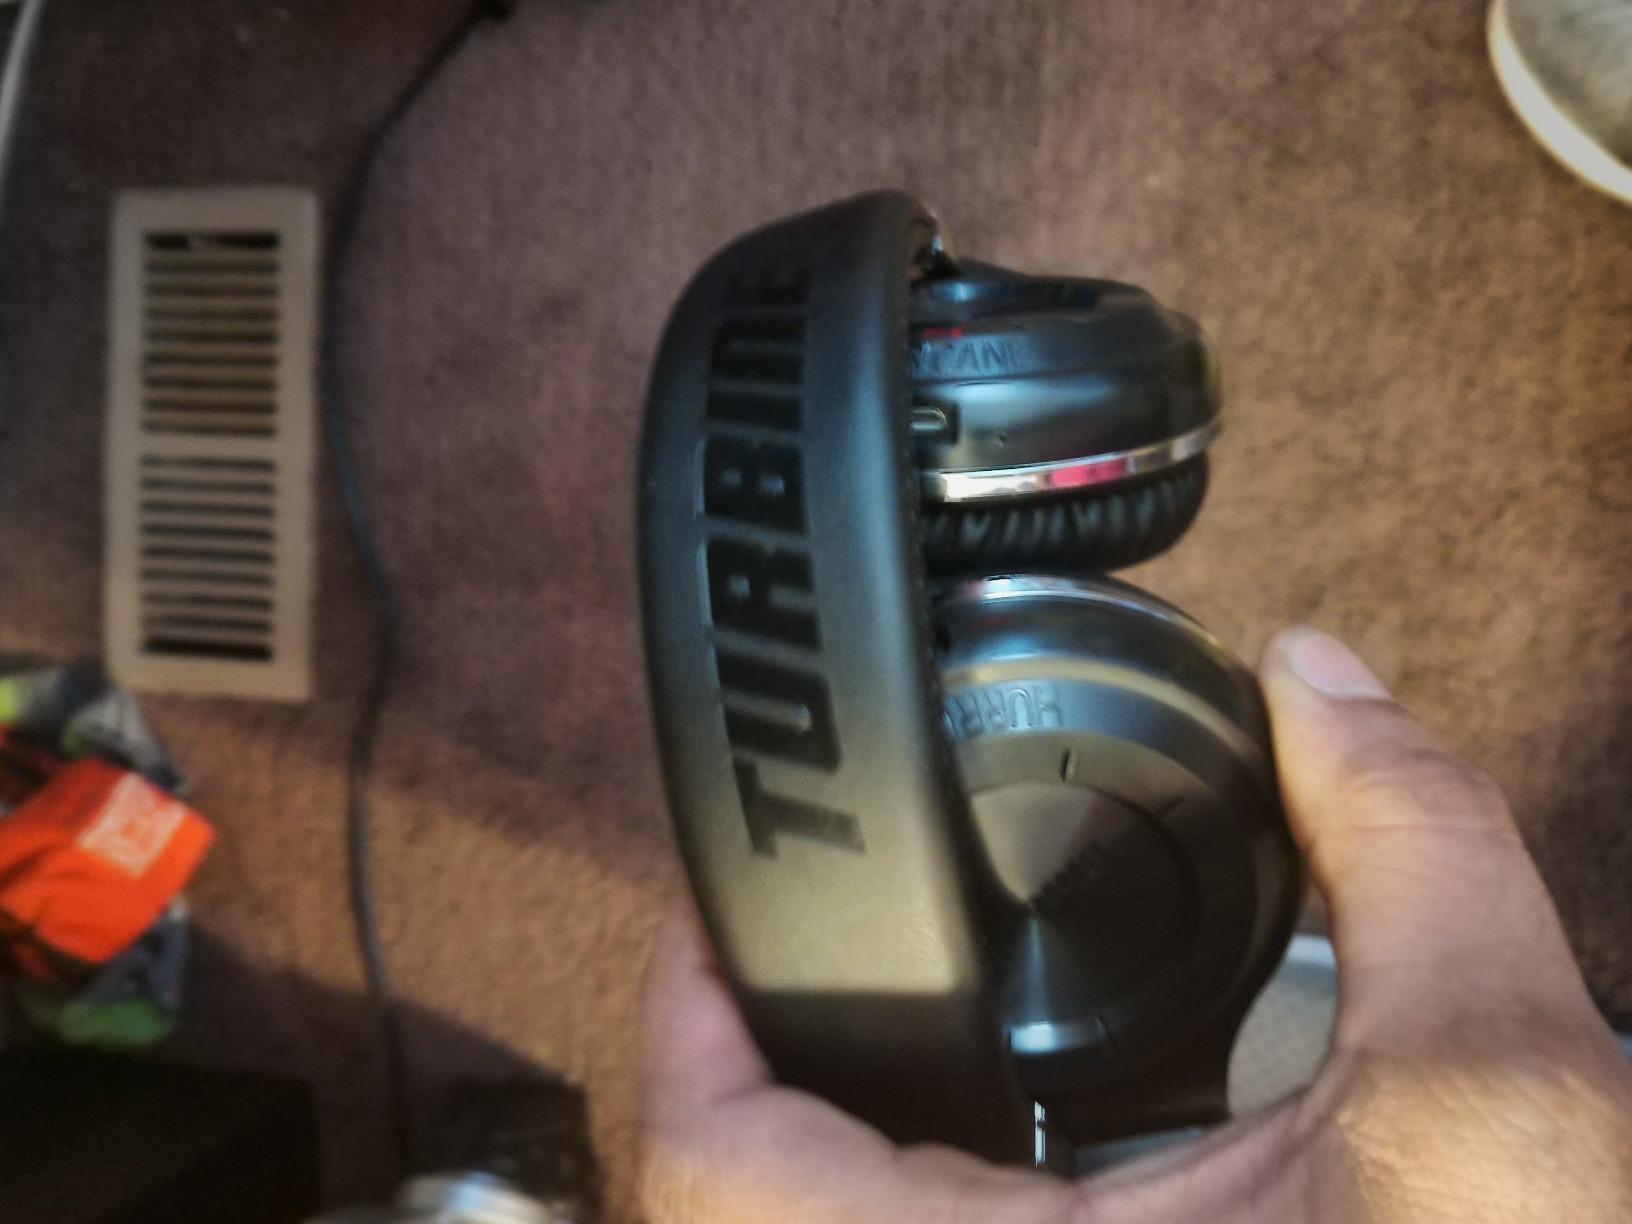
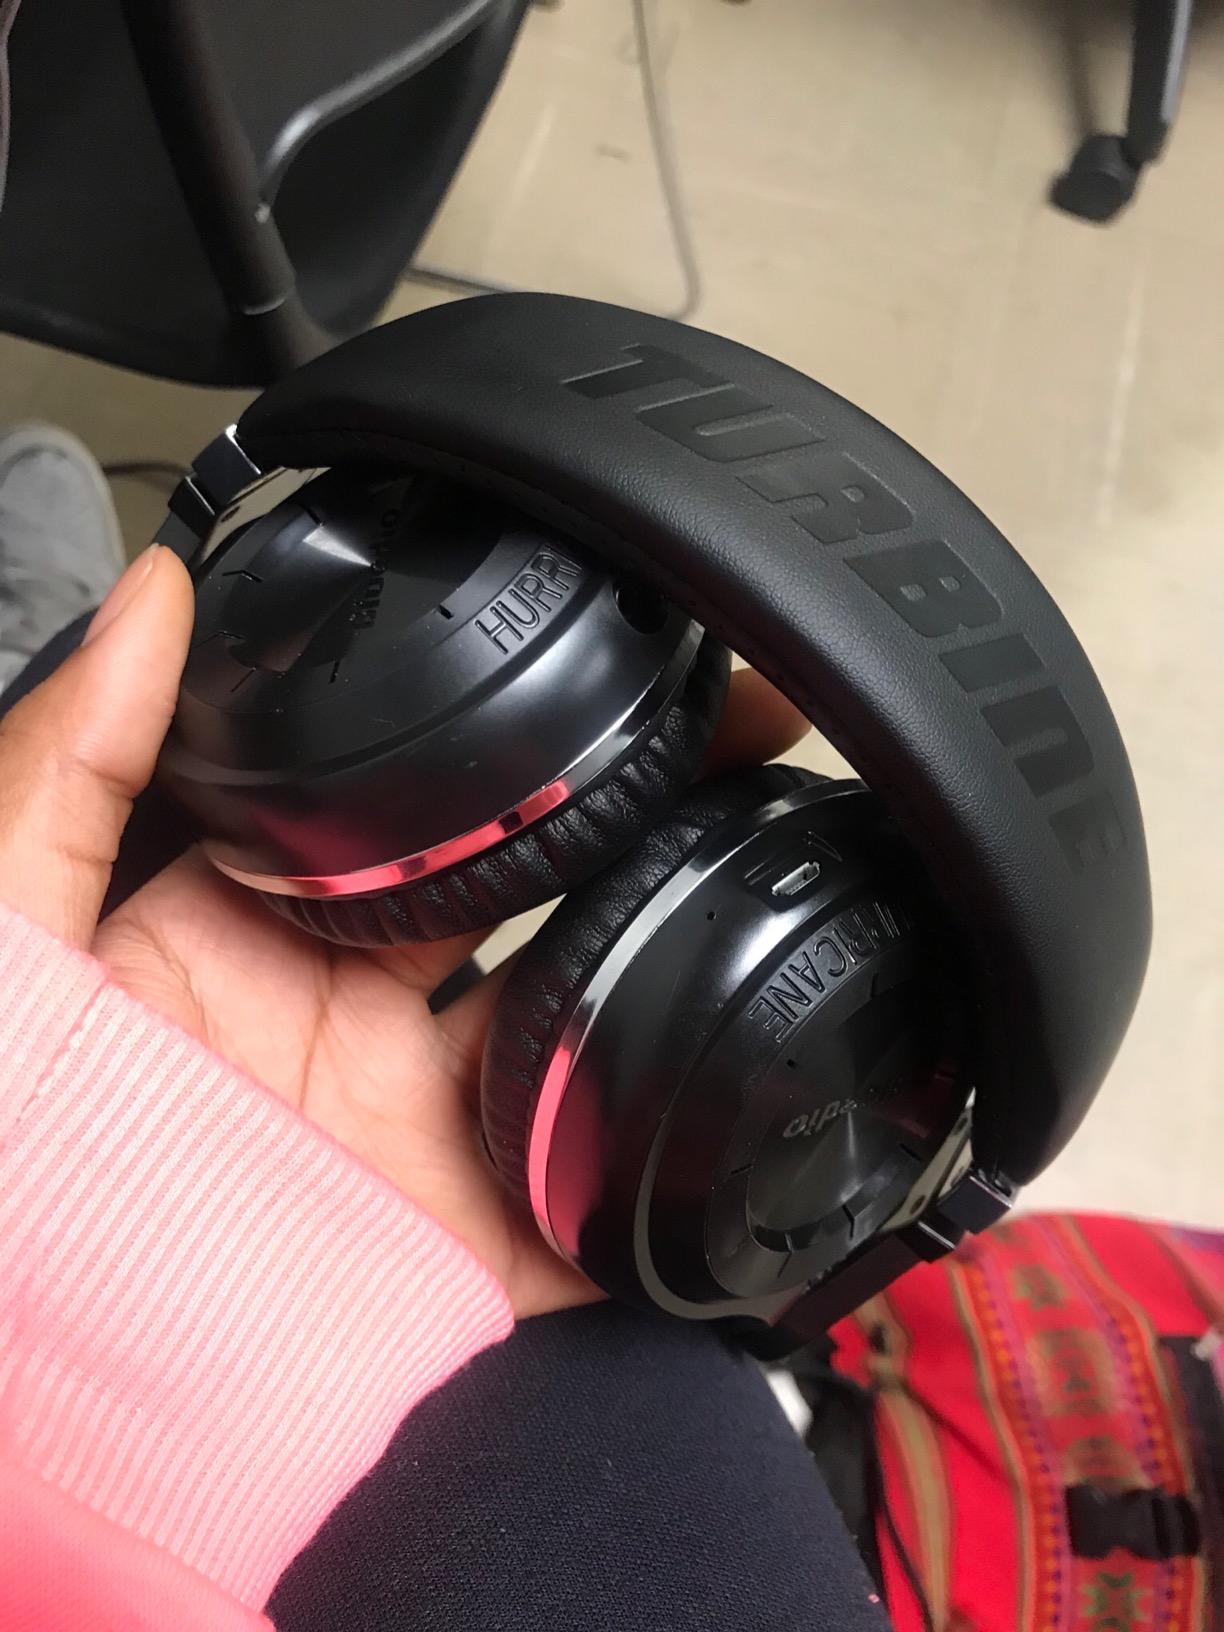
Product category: headphones
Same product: yes